The Phantom of the Big Tent

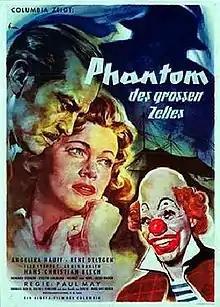
Theatrical release poster

The Phantom of the Big Tent is a 1954 West German thriller film directed by Paul May and starring René Deltgen, Angelika Hauff and Ilse Steppat. It was shot at the Spandau Studios in Berlin, with location filming taking place at a circus in Spandau. The film's sets were designed by the art directors Hans Kuhnert and Theo Zwierski.